Big Brother (Australian TV series) season 5

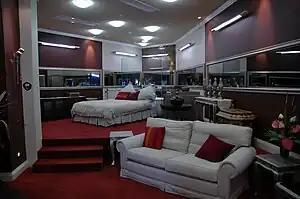
The "Rewards Room"

It was revealed that twins would be entering the House, regularly changing places without the other housemates knowing—this was a twist first used on the fifth American series of Big Brother. Greg and David entered the House as a single person named Logan (their shared middle name). Their task was to remain undetected for two weeks while swapping places at Big Brother's command. The secret of the twins was discovered one week into the series by housemate Glenn, and this was revealed during "Lies Exposed".